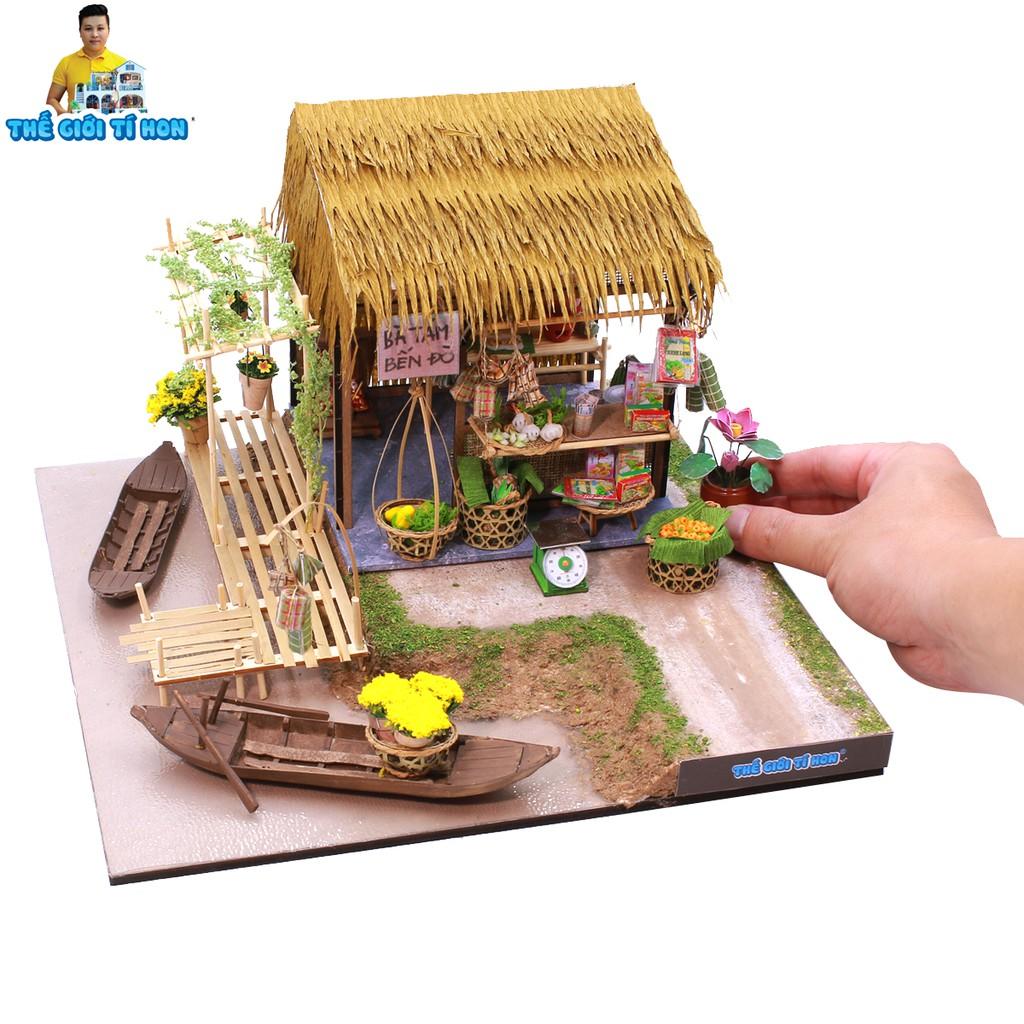
có một bàn tay đang đặt ở bên phải của mô hình